Nat Goodwin

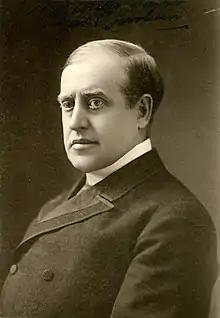
Goodwin in 1902

Nathaniel Carl Goodwin (July 25, 1857 – January 31, 1919) was an American male actor born in Boston. In his early career he was chiefly known for his performances in musical theatre and light opera; making his Broadway debut in a musical burlesque version of "Black-Eyed Susan" in 1875. He was a leading member Edward E. Rice's light opera company, The Surprise Company, from 1876 until early 1878 when he left to establish his own theatre troupe headlined by his first wife, the actress Eliza Weatherby. He toured the United States with theatre and light opera troupes in both established light opera and in roles written specifically for him over the next decade. In 1889 he switched from portraying musical theatre and opera roles into playing comedic parts in farces of the legitimate theatre; a switch which brought him fame.